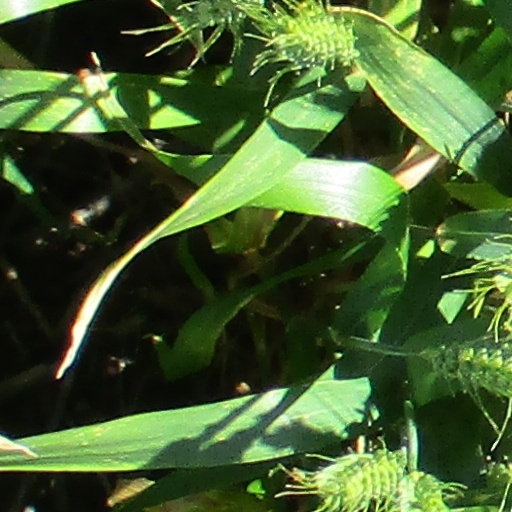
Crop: wheat